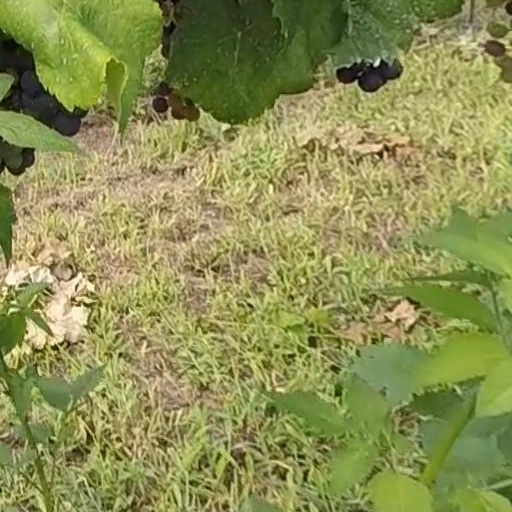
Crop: grape